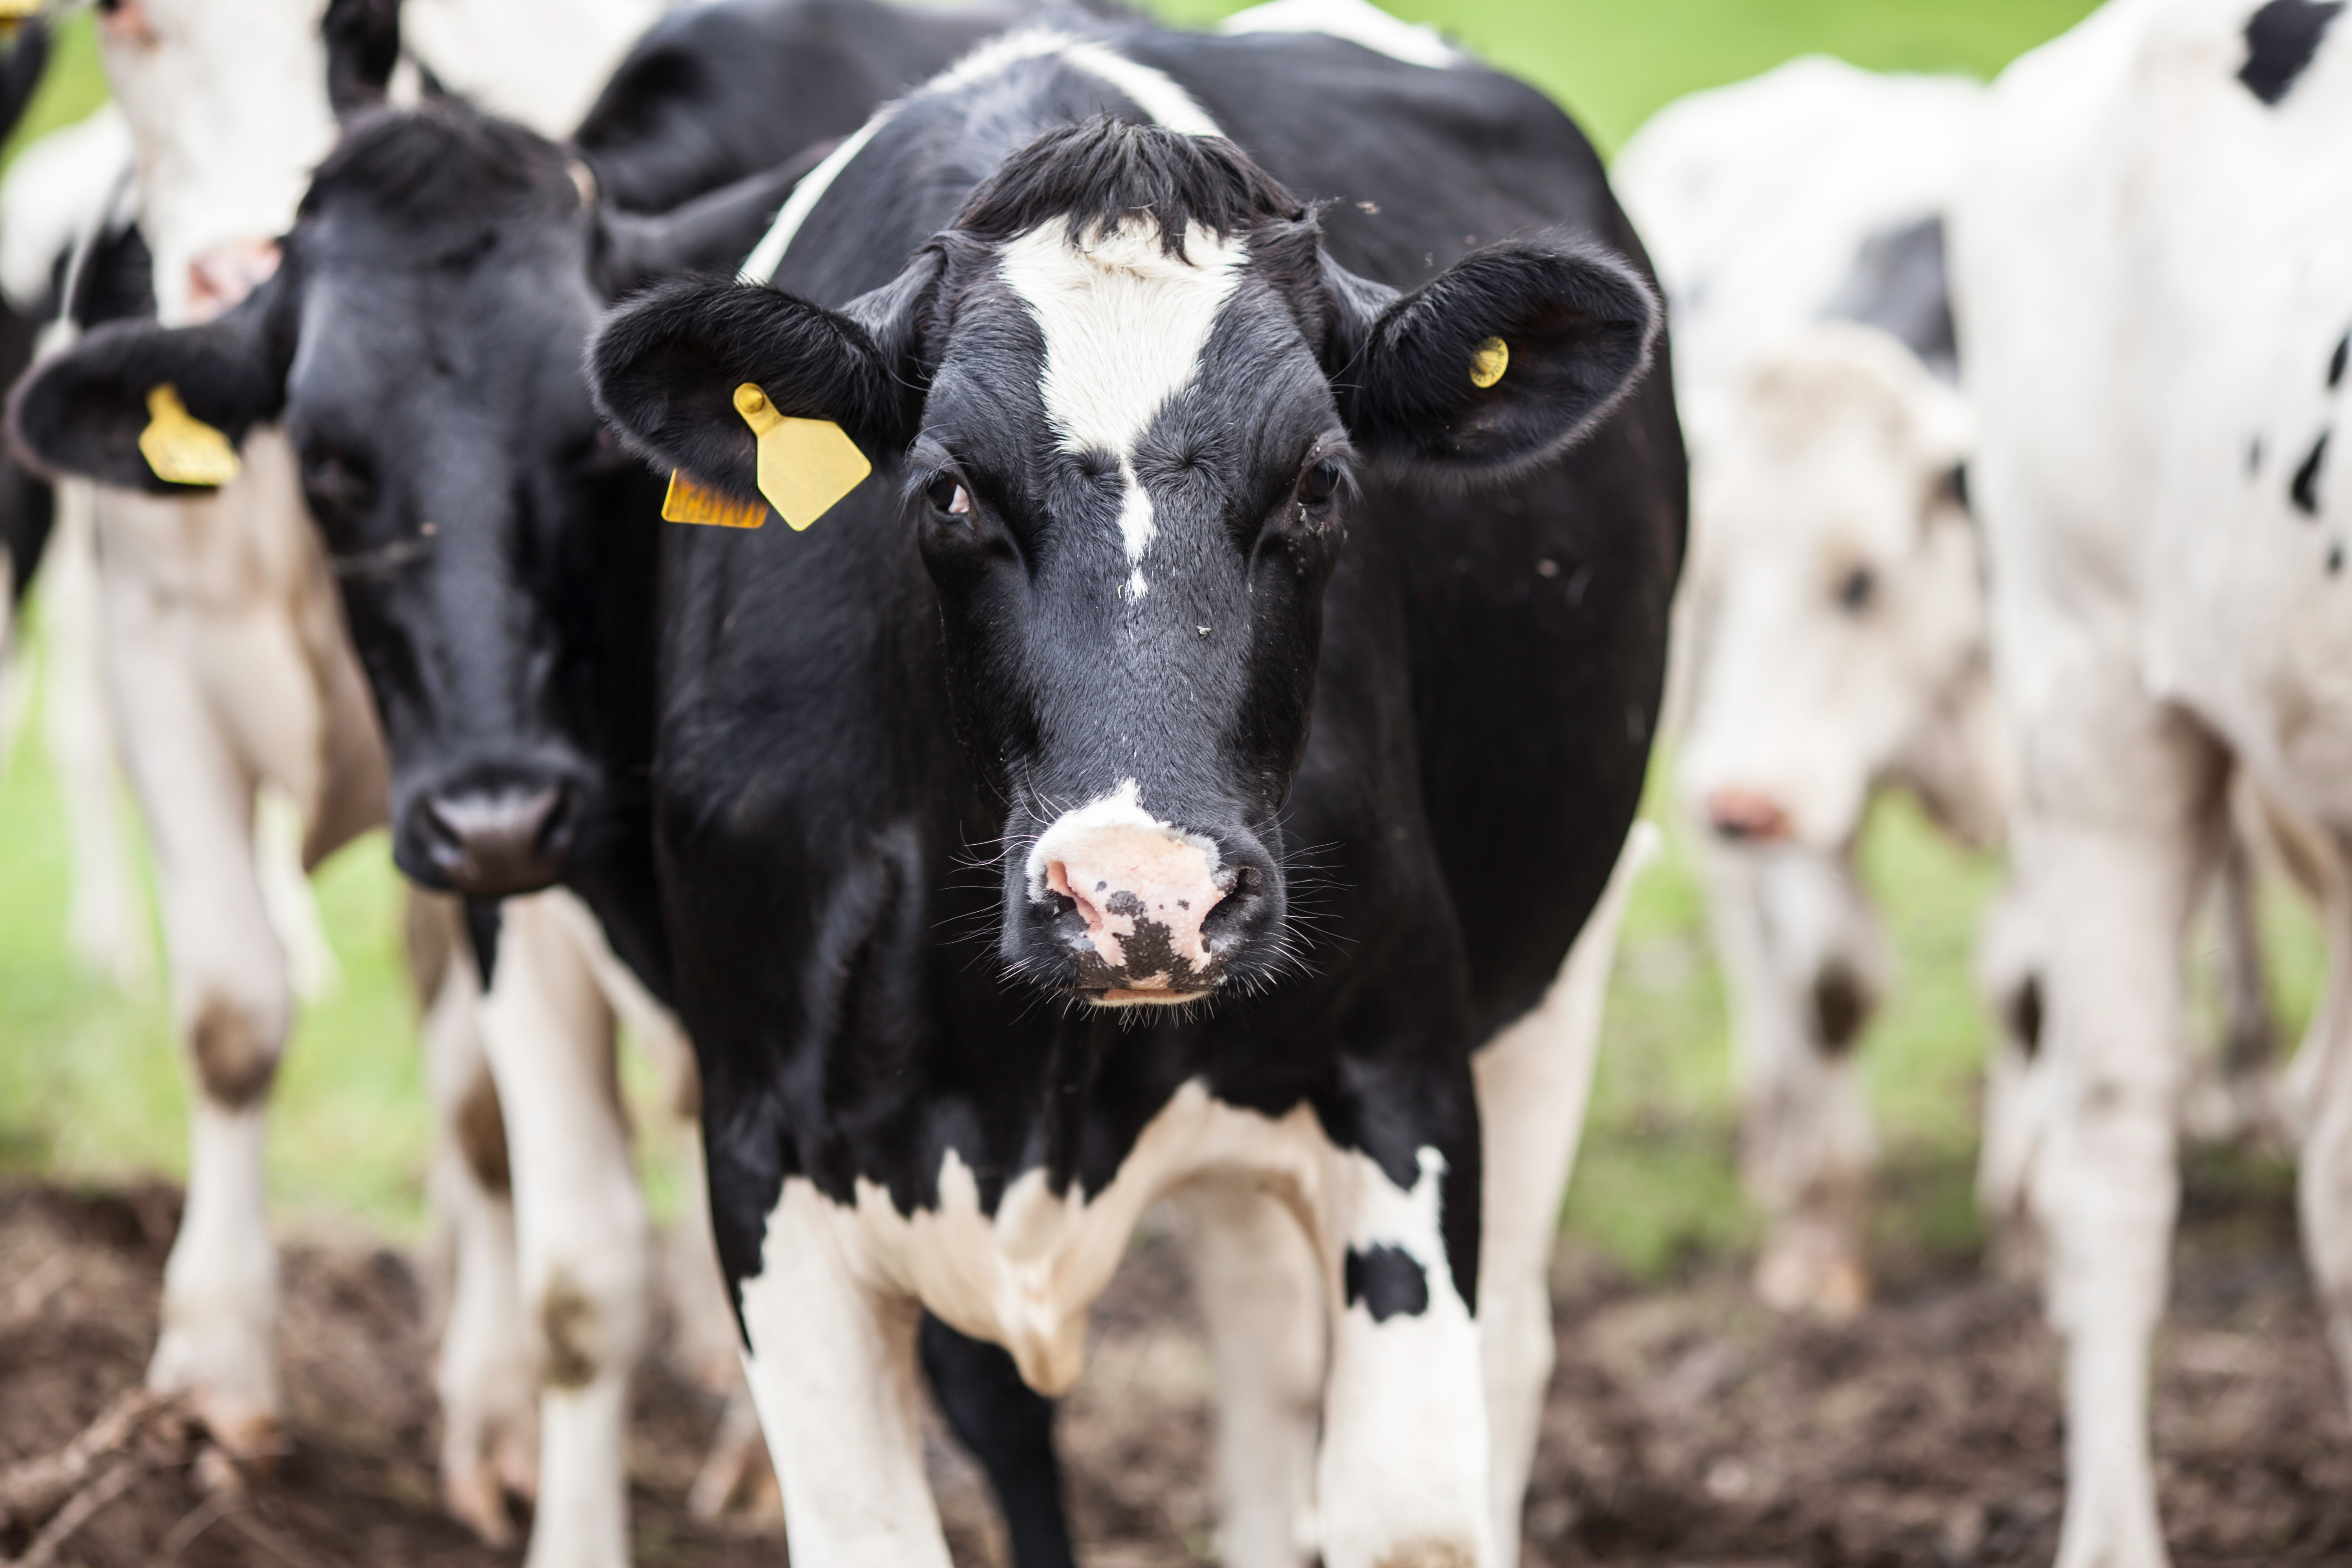
farm, food, herd, pasture, grazing, mammal, calf, bull, vertebrate, dairy, dairy cow, cattle like mammal, cow goat family